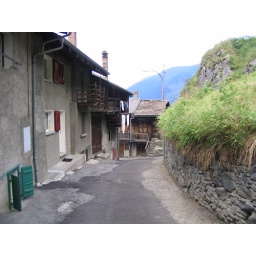
Narrow streets and old buildings in the mountain village Bourg St. Pierre